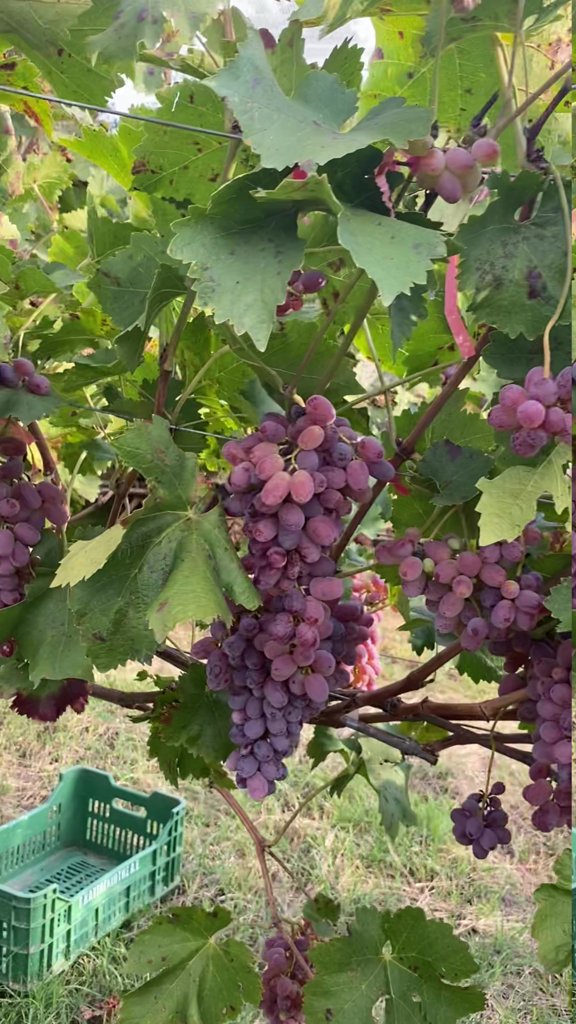
Berries visible: 251
Grape clusters: 12